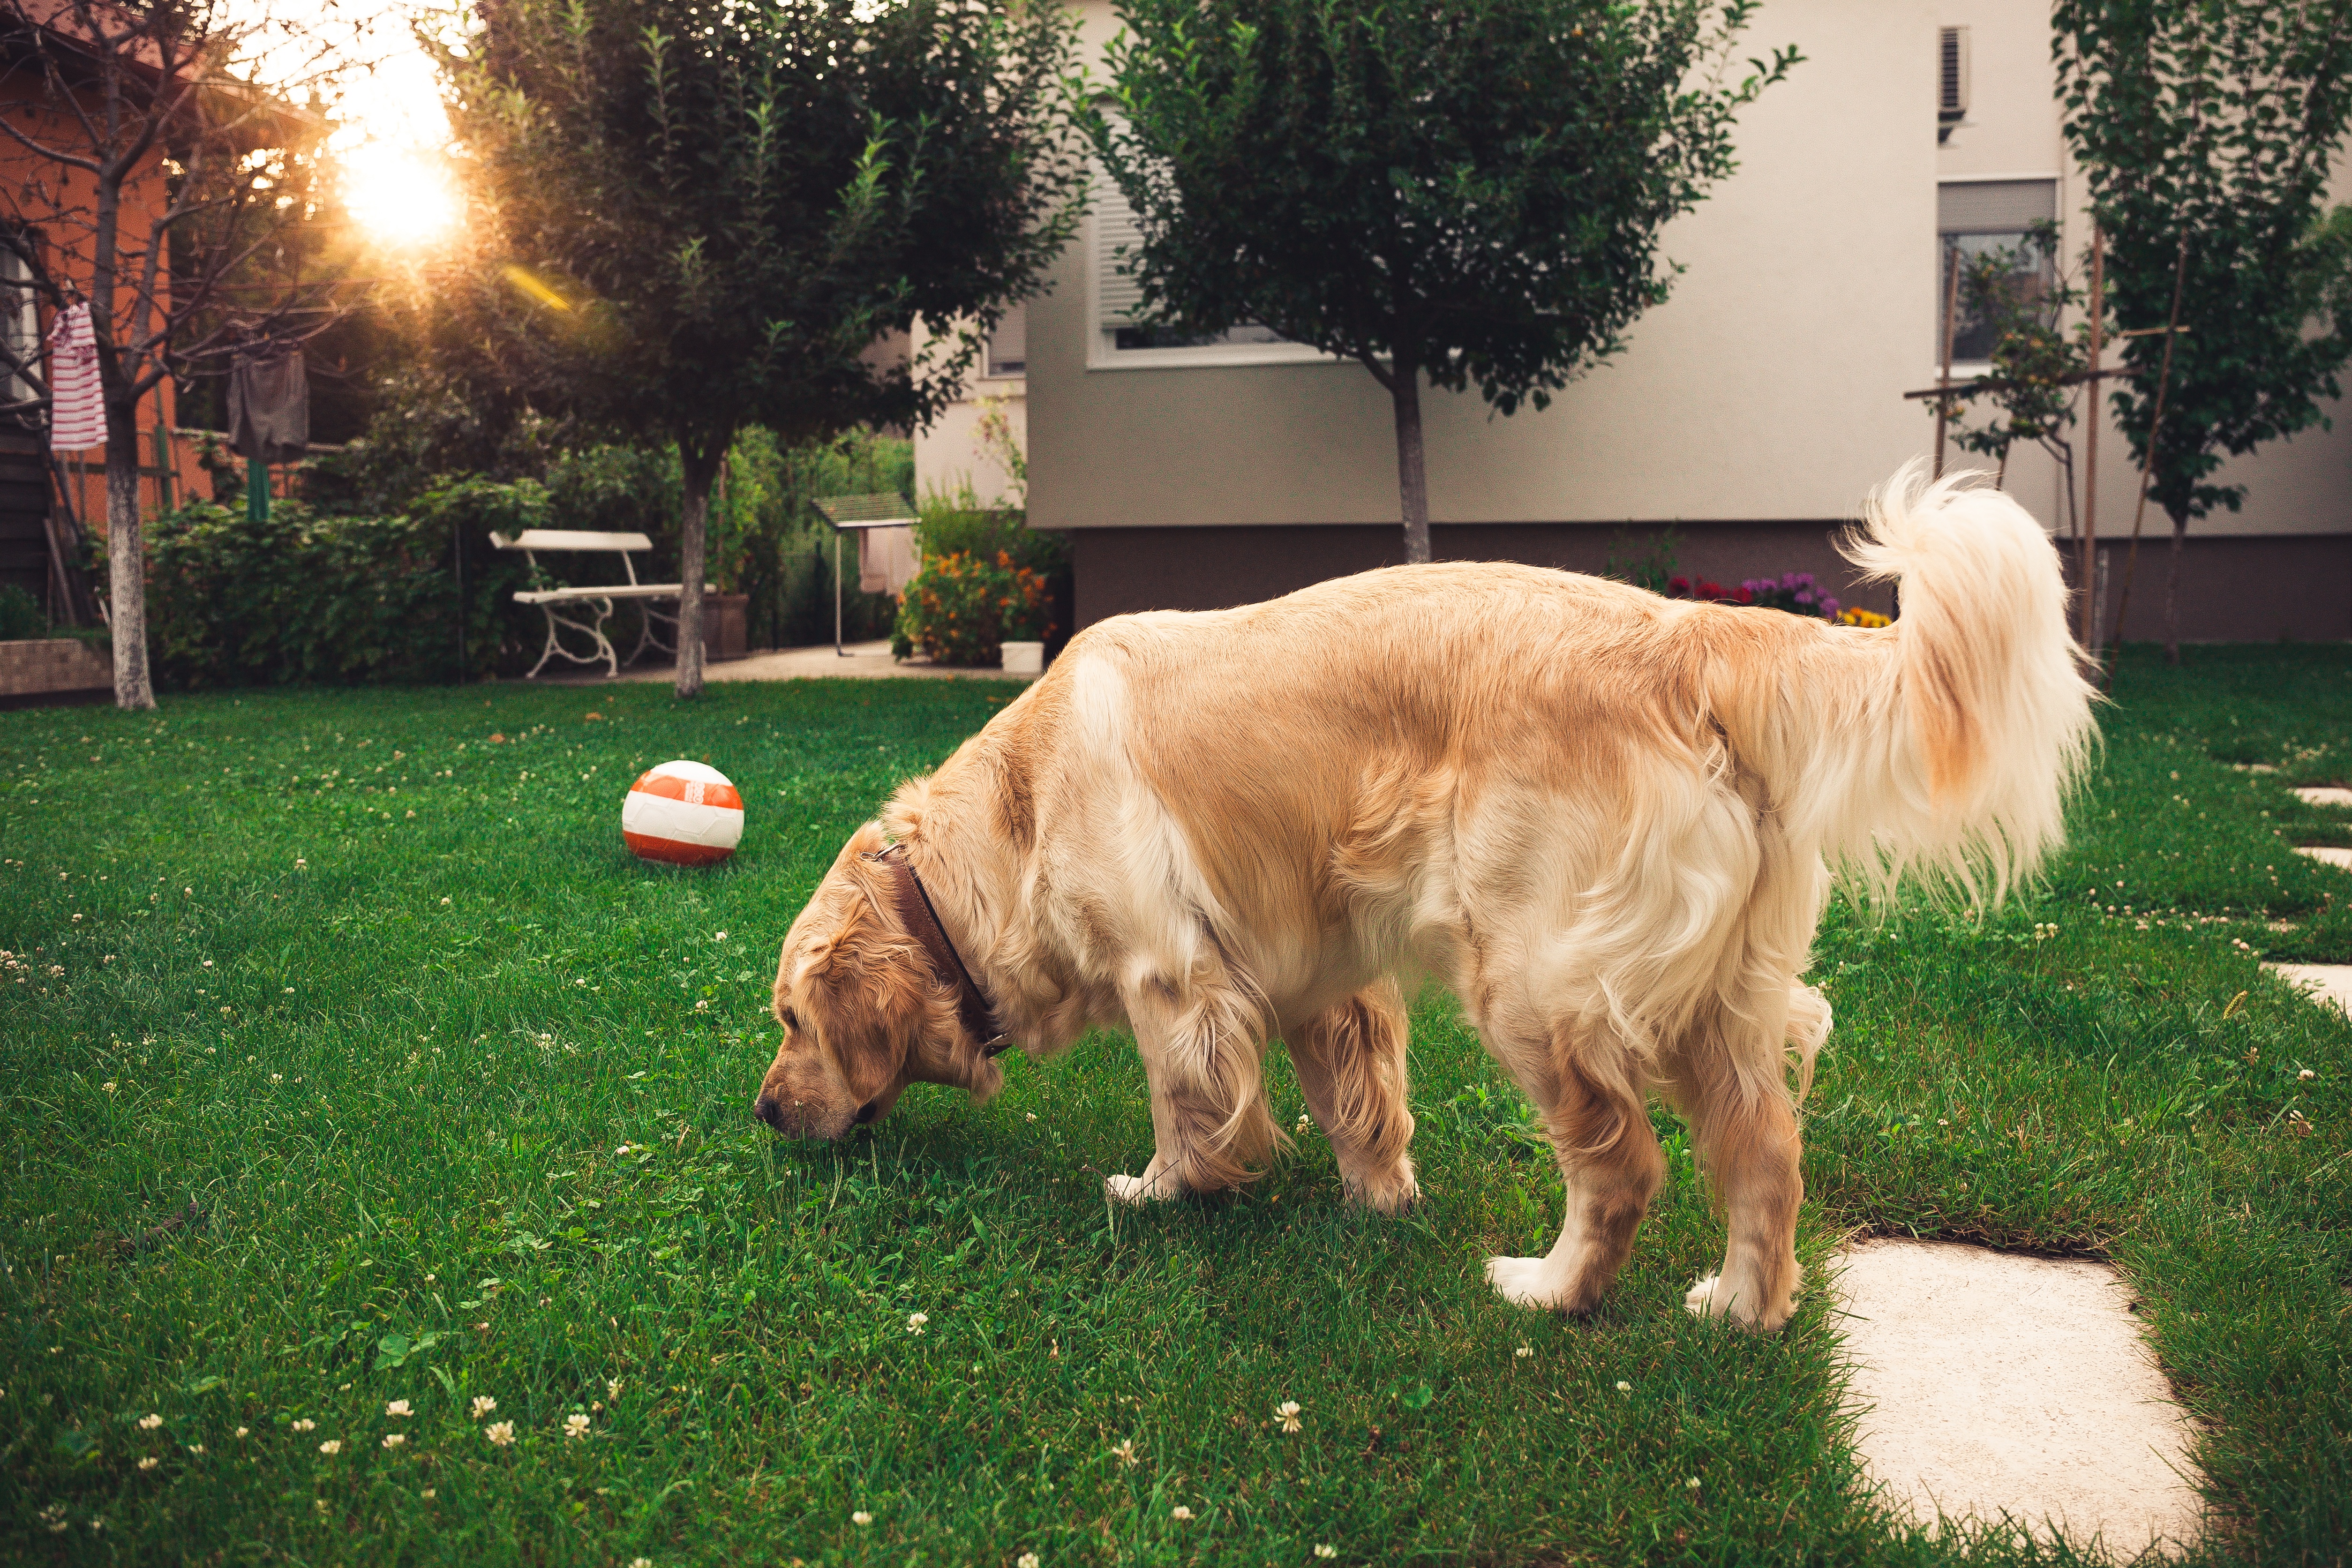
dog, mammal, golden retriever, vertebrate, retriever, dog like mammal